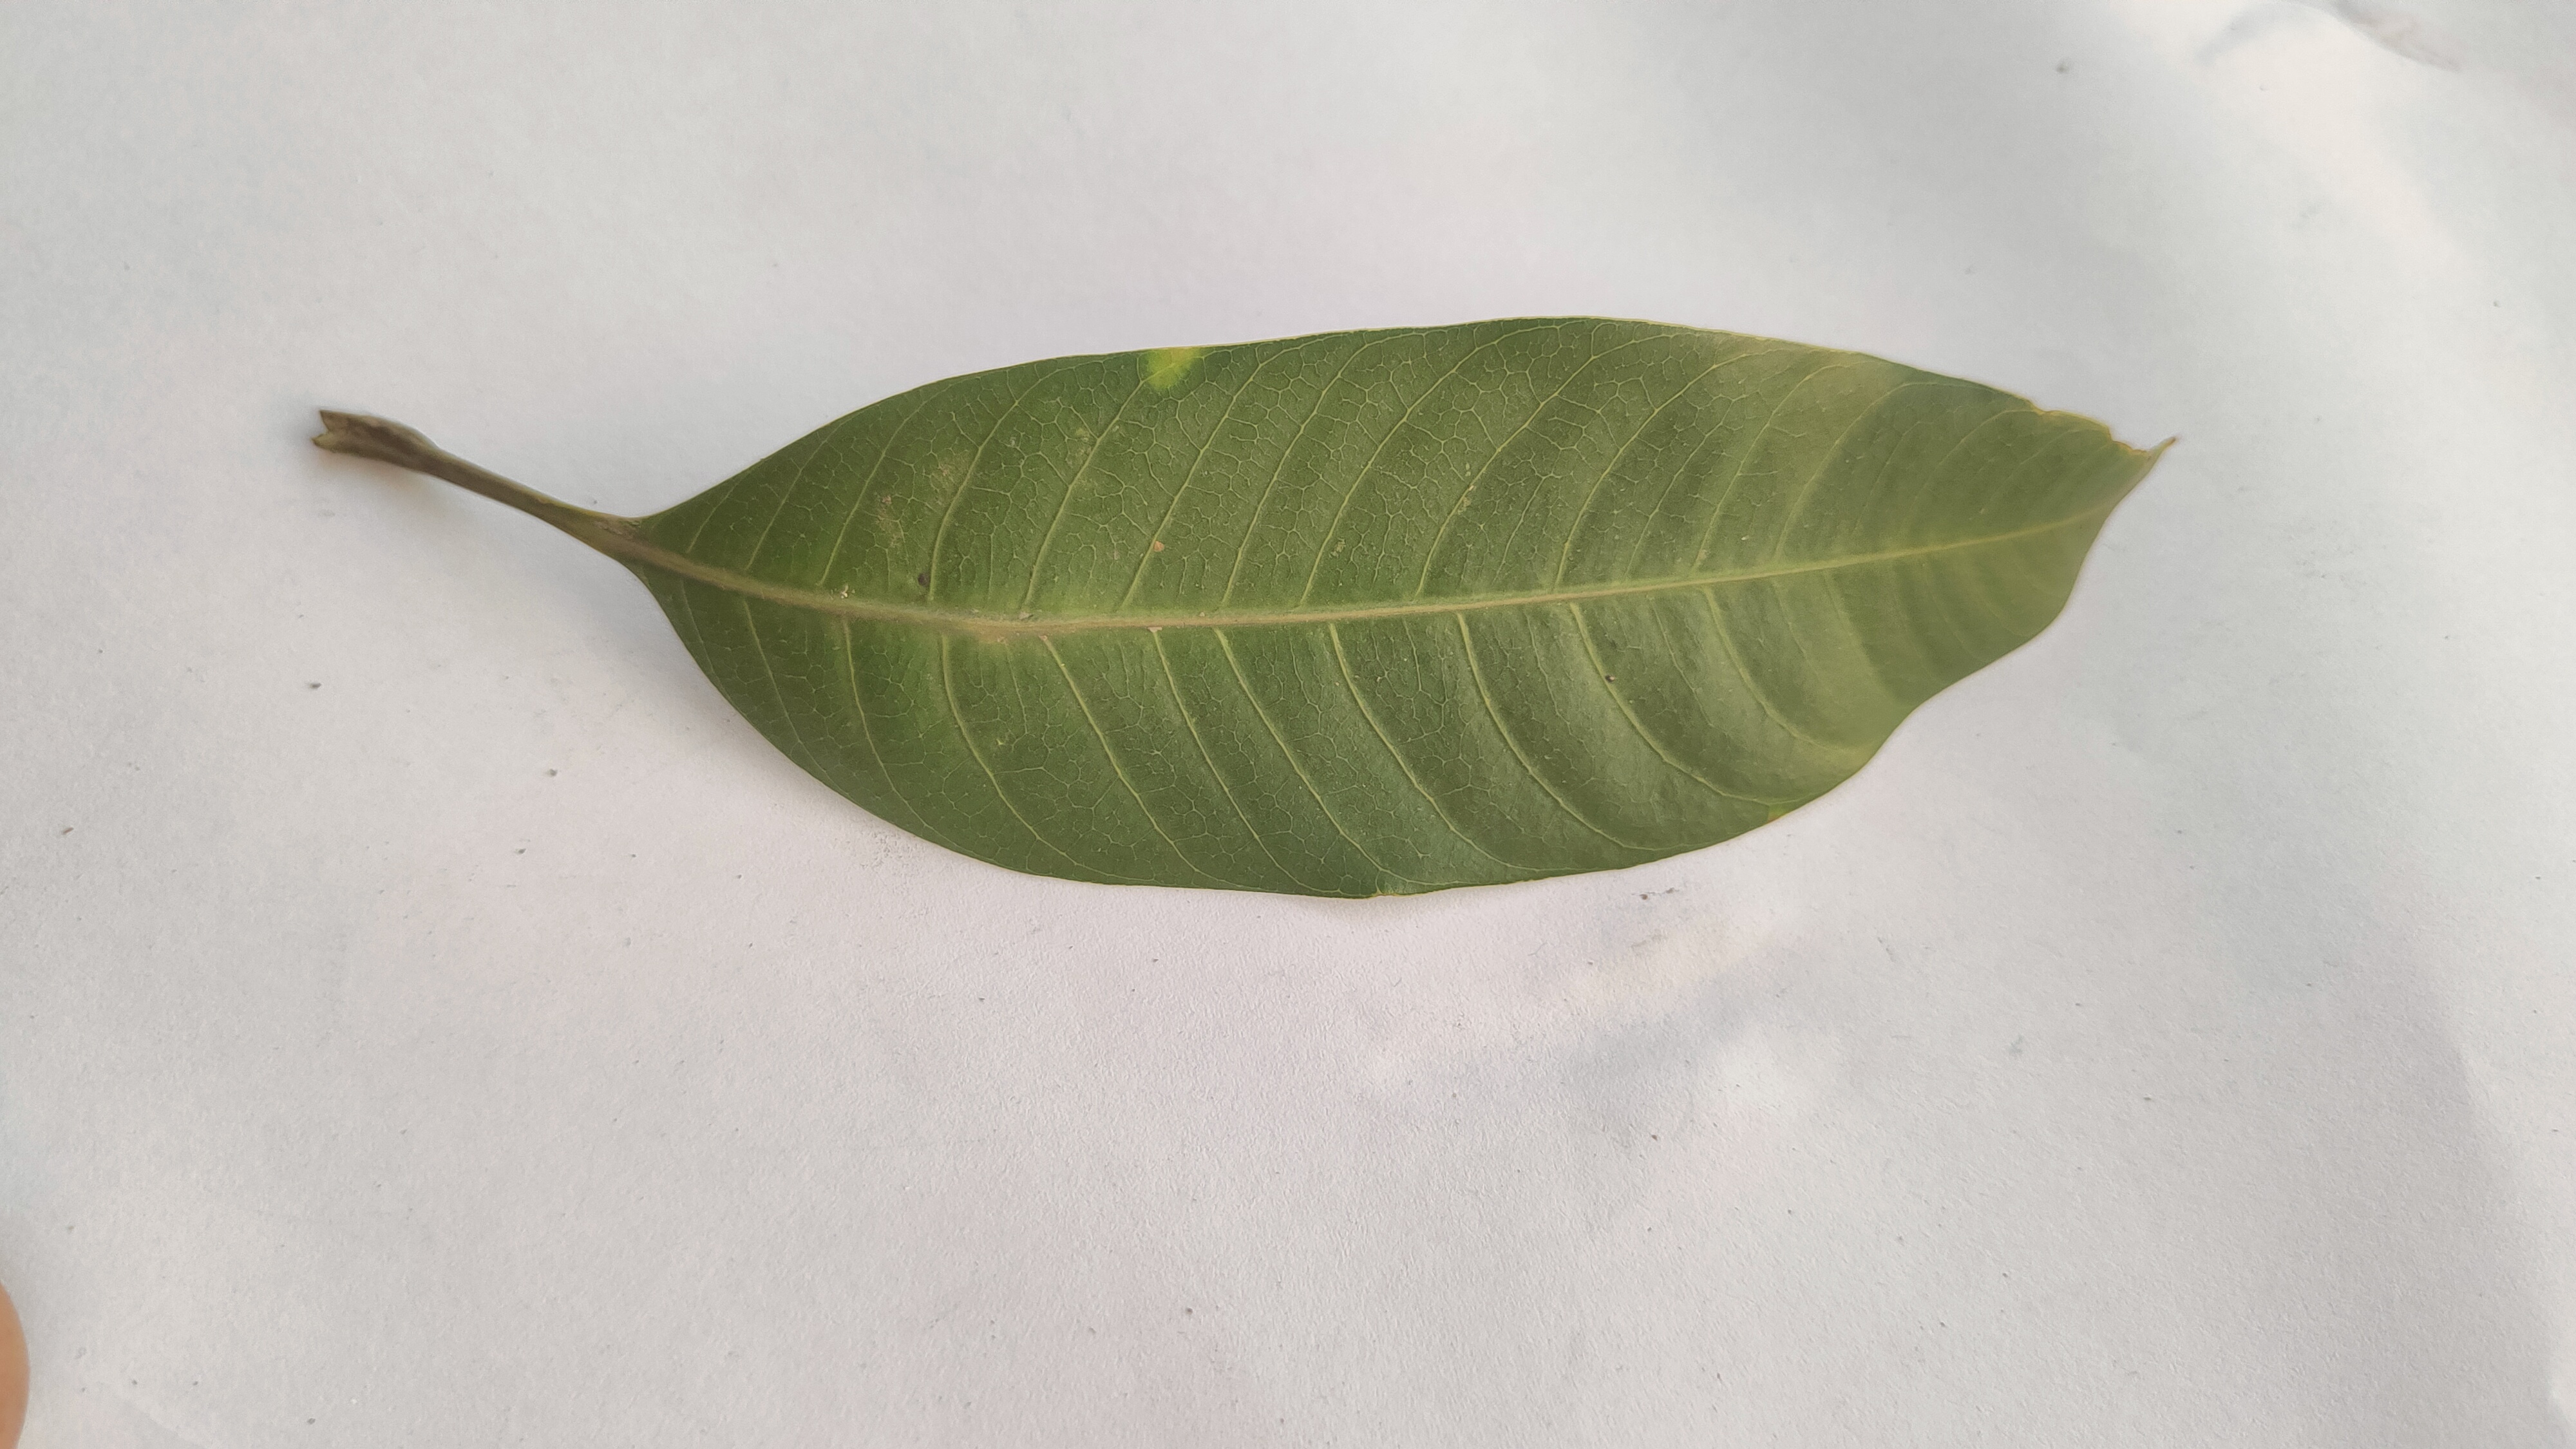
Leaf variety: Mango